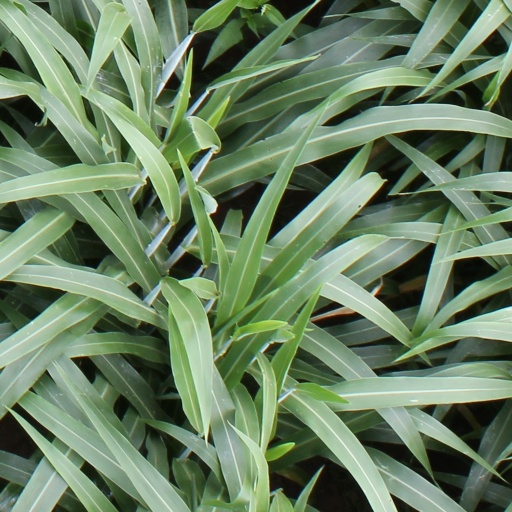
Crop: sorghum